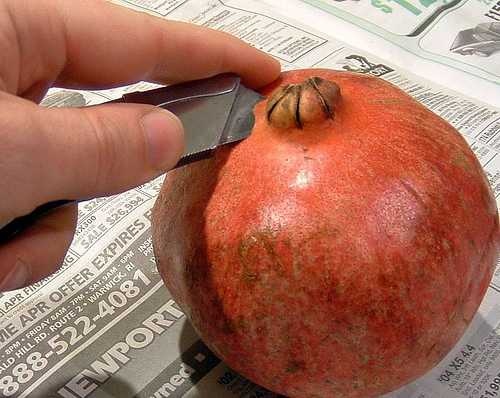
Label: Pomegranate